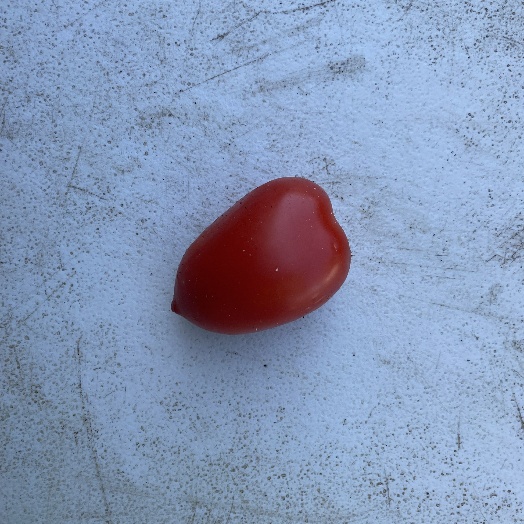
Label: Food Organics